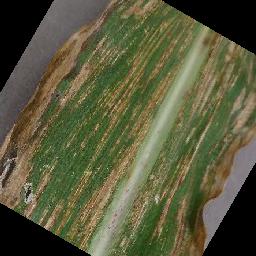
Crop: corn
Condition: (maize)_cercospora_spot_gray_spot